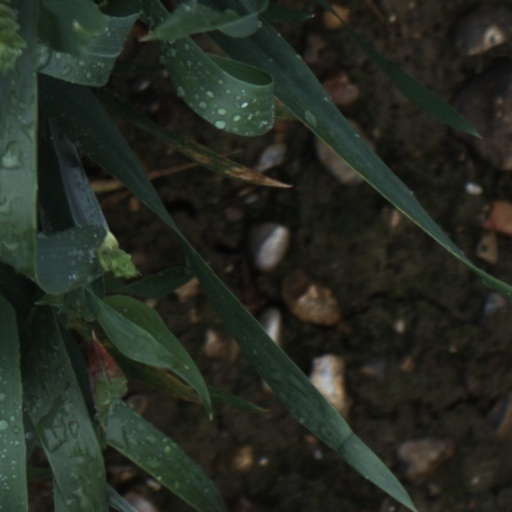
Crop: wheat